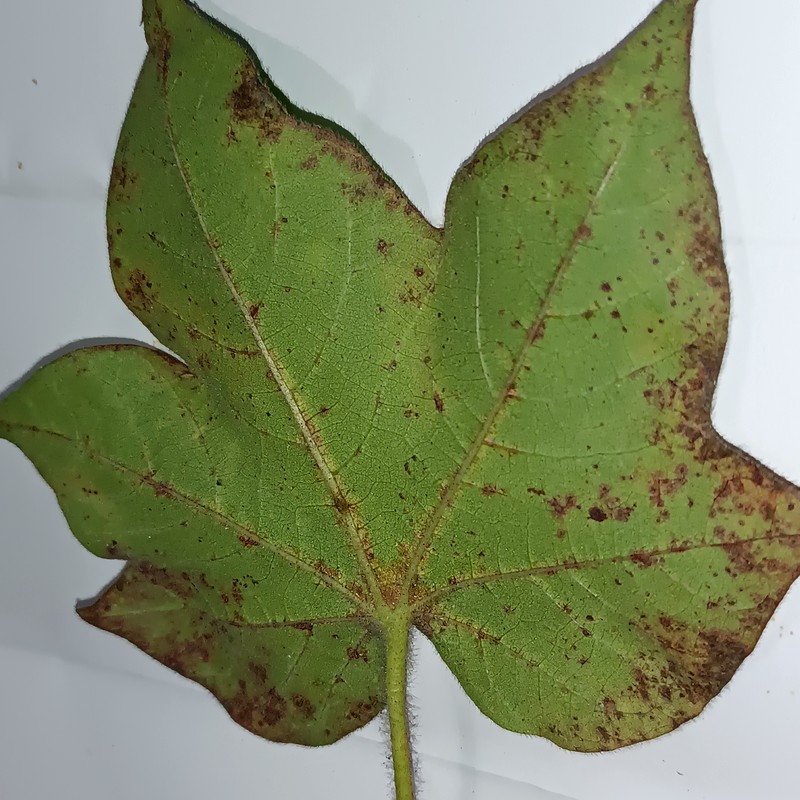
Label: Bacterial Blight